Brinkley, Arkansas

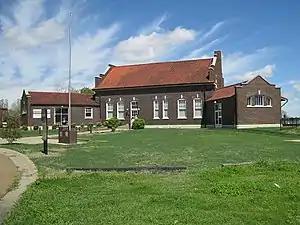
Central Delta Depot Museum in Brinkley

Brinkley is located east of the Cache River National Wildlife Refuge, where in February 2004 the ivory-billed woodpecker was purportedly rediscovered after having thought to be extinct for over 60 years. Brinkley has attempted to capitalize on its good fortune of being the largest city near the refuge and the rediscovery of the woodpecker.